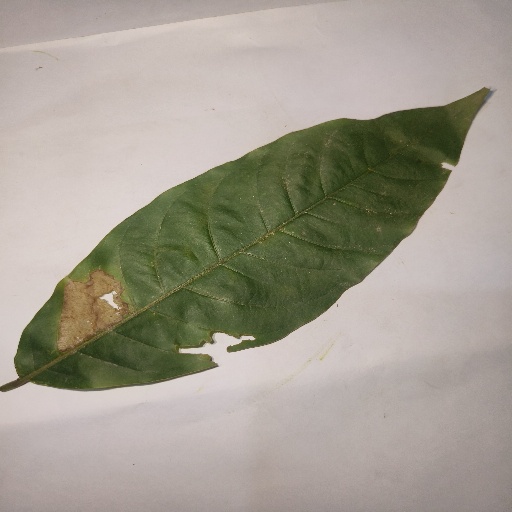
Species: HariTaki
Leaf condition: Bacterial Spot